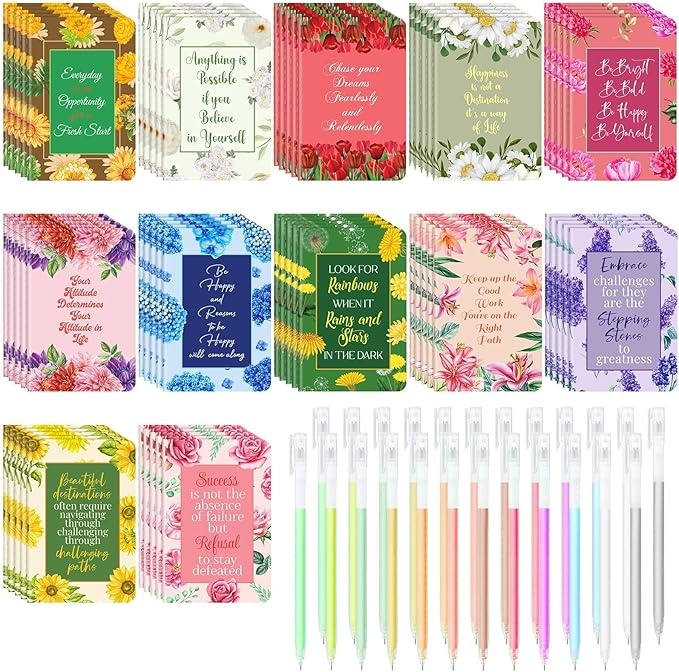
60 Pcs Mini Inspirational Notebooks Bulk with 60 Pcs Colorful Pens, Small Pocket Journal Notepads Set, Motivational Bulk Gifts for Women Men Teacher Student Kids,Fun School Office Supplies,3.5"x5.5"
About This 【Value for Money】Our notebook set includes 120 inspirational gifts—60 colorful gel pens in 12 colors and 60 inspirational mini journal bulk in 12 different styles. What sets us apart? You'll receive double the quantity at a comparable price. With ample quantity and diverse styles, these items cater to both your daily needs and sharing desires. 【Motivational Cover Design】Inspirational quotes, playful fonts, and vibrant floral patterns adorn the covers of our motivational journal notebooks. These eye-catching covers are a burst of color and meaning, igniting energy and positivity every time you use them! 【Mini Memo Notebook Size】Each small notepad measures 3.5 x 5.5 inches (9 x 14 cm), fitting in your hand and easily slipping into a shirt pocket, purse, or bag. The 6-inch (15.2 cm) color pen provides a comfortable grip for smooth writing, making it perfect for journaling, note-taking, planning, doodling, or coloring on the go. Capture your thoughts anytime, anywhere with this convenient notebook and color pen set. 【High-quality Paper】Our pocket journal notebook features high-quality ivory-colored paper that is smooth and easy on the eyes. Each notebook contains 16 sheets, totaling 32 pages, with a line spacing of 0.28 inches (7.1mm). The tight binding stitching ensures a durable and enjoyable writing experience. 【Positive Gift Choice】These fun mini notebook and colored pens set are suitable as year-end gifts for boys, girls, kids, students, teachers, colleagues, employees, nurses, women, men, etc. for home, office, school, travel, party favors, gift bag fillers for birthdays, back-to-school days, Thanksgiving and other festivals, bringing unparalleled motivational power to the people you care about. Overview Brand : OMEYA Color : Floral Theme : Book Sheet Size : A5 Pages : 32 Cover Material : Soft cover Special Feature : Soft cover Specific Uses For Product : Journaling, Note-taking, Planning, Doodling, Coloring Pattern : Floral Binding : Unknown Binding
Brand: OMEYA
Category: Office Supplies > General Office Supplies > Paper Products > Notebooks & Notepads > Pocket Notebooks